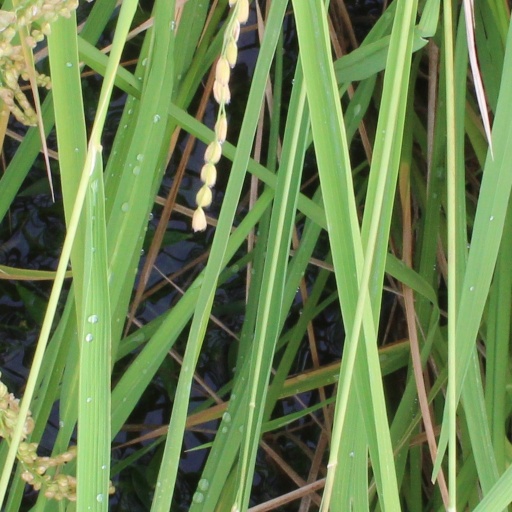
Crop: rice